Gunnersbury Park

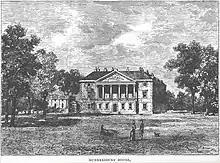
The original Gunnersbury House around 1750.

The name "Gunnersbury" derives from Gunylda, the niece of King Canute who lived there until her banishment from England in 1044. The manor, owned by the Bishop of London, was occupied by the Frowyk family in the 15th century; Sir Thomas Frowyk, Chief Justice of the Common Pleas was born there in 1460.